Paul Blackthorne

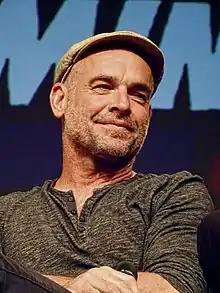
Blackthorne at Wales Comic-Con Homecoming Wrexham 2022

Paul Blackthorne (born 5 March 1969) is an English actor. Although born in Shropshire, he spent his early childhood on UK military bases in Britain and Germany.